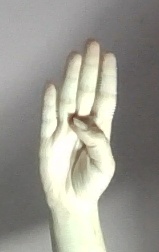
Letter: kaaf